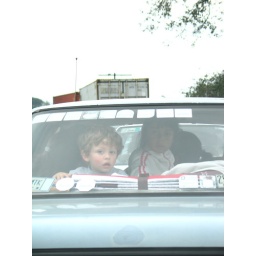
A boy in his parents car